Ozark Courthouse Square Historic District (Ozark, Missouri)

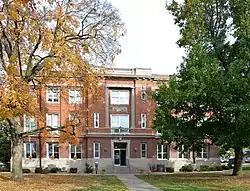
Christian County Courthouse, October 2015

The Ozark Courthouse Square Historic District is a national historic district located at Ozark, Christian County, Missouri. It encompasses 19 contributing buildings in a area in the central business district of Ozark.